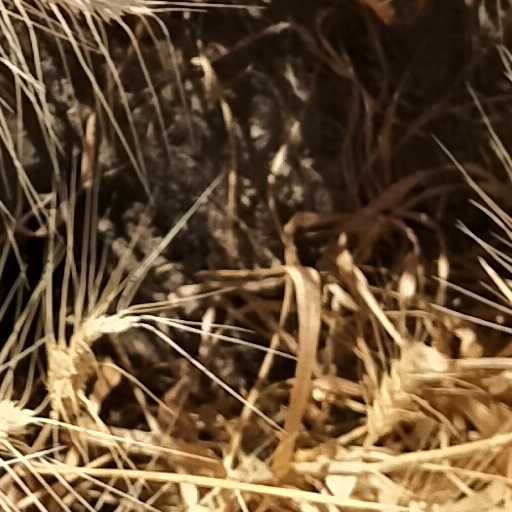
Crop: wheat